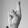
ASL letter: R